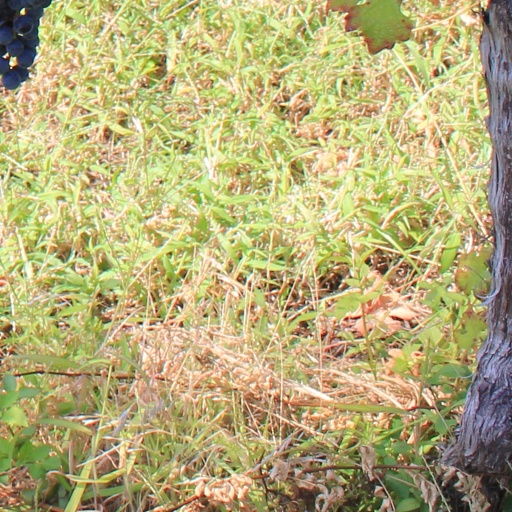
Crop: grape